Tunisia

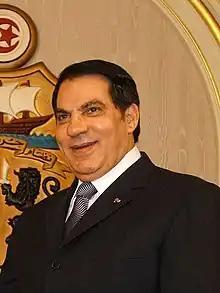

Tunisia achieved independence from France on 20 March 1956 with Habib Bourguiba as Prime Minister. 20 March is celebrated annually as Tunisian Independence Day. A year later, Tunisia was declared a republic, with Bourguiba as the first President. From independence in 1956 until the 2011 revolution, the government and the Constitutional Democratic Rally (RCD), formerly Neo Destour and the Socialist Destourian Party, were effectively one. Following a report by Amnesty International, "The Guardian" called Tunisia "one of the most modern but repressive countries in the Arab world". On 12 May 1964, Tunisia nationalized foreign farmlands. Immediately after, France canceled all financial assistance for the country, which was to amount to more than $40 million. This led to the Tunisian National Assembly passing a bill that required all residents of the country to subscribe to a "popular loan" in proportion to their income. From 1977 until 2005, Tunisia was a shooting location for five films of the "Star Wars" film franchise.